Rollei

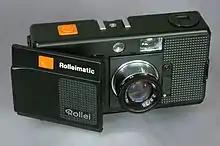
Front view of a "Rolleimatic"

After 35 mm SLR cameras became popular, Rollei began to develop its own 35 mm product line in 1966; but it was already too late – just as the "SL66" project had been. Rollei now faced competition – not from a small company like Hasselblad, but from large, well-financed Japanese companies who could afford to advertise heavily in glossy magazines and trade journals. What is more, they invited photographic dealers to Japan to view their factories.